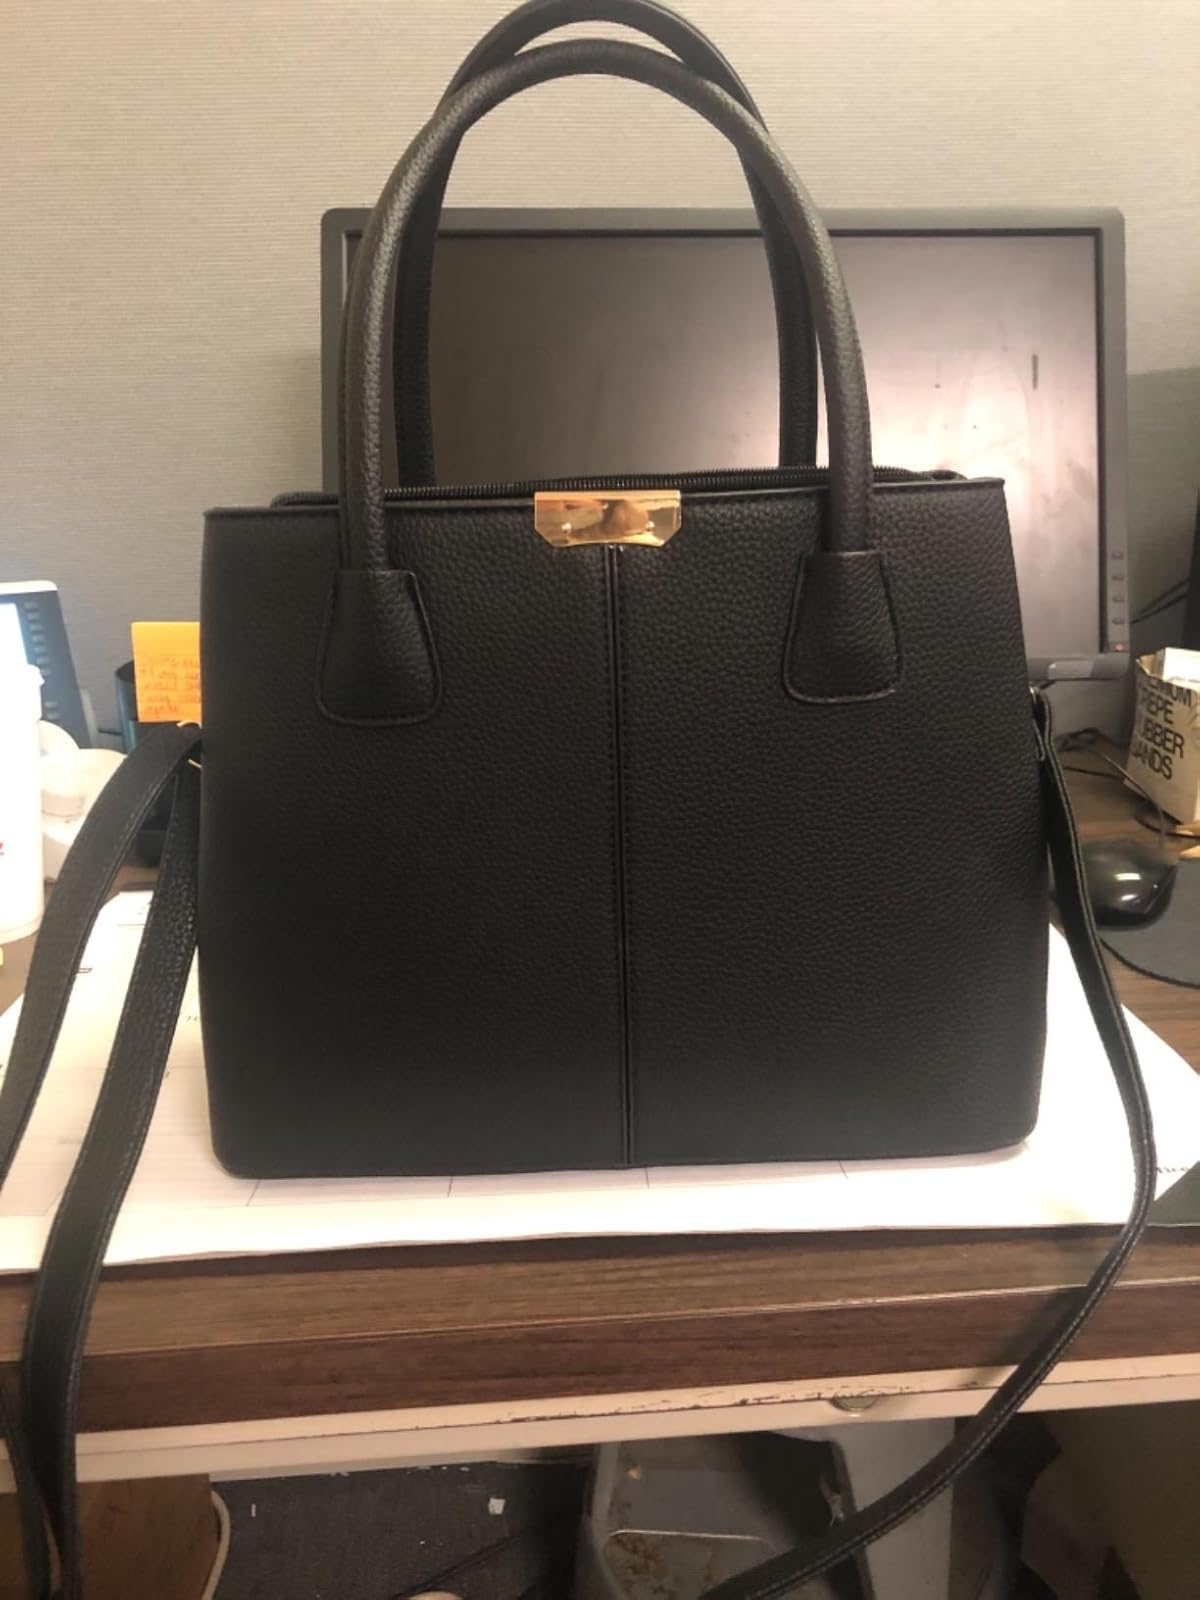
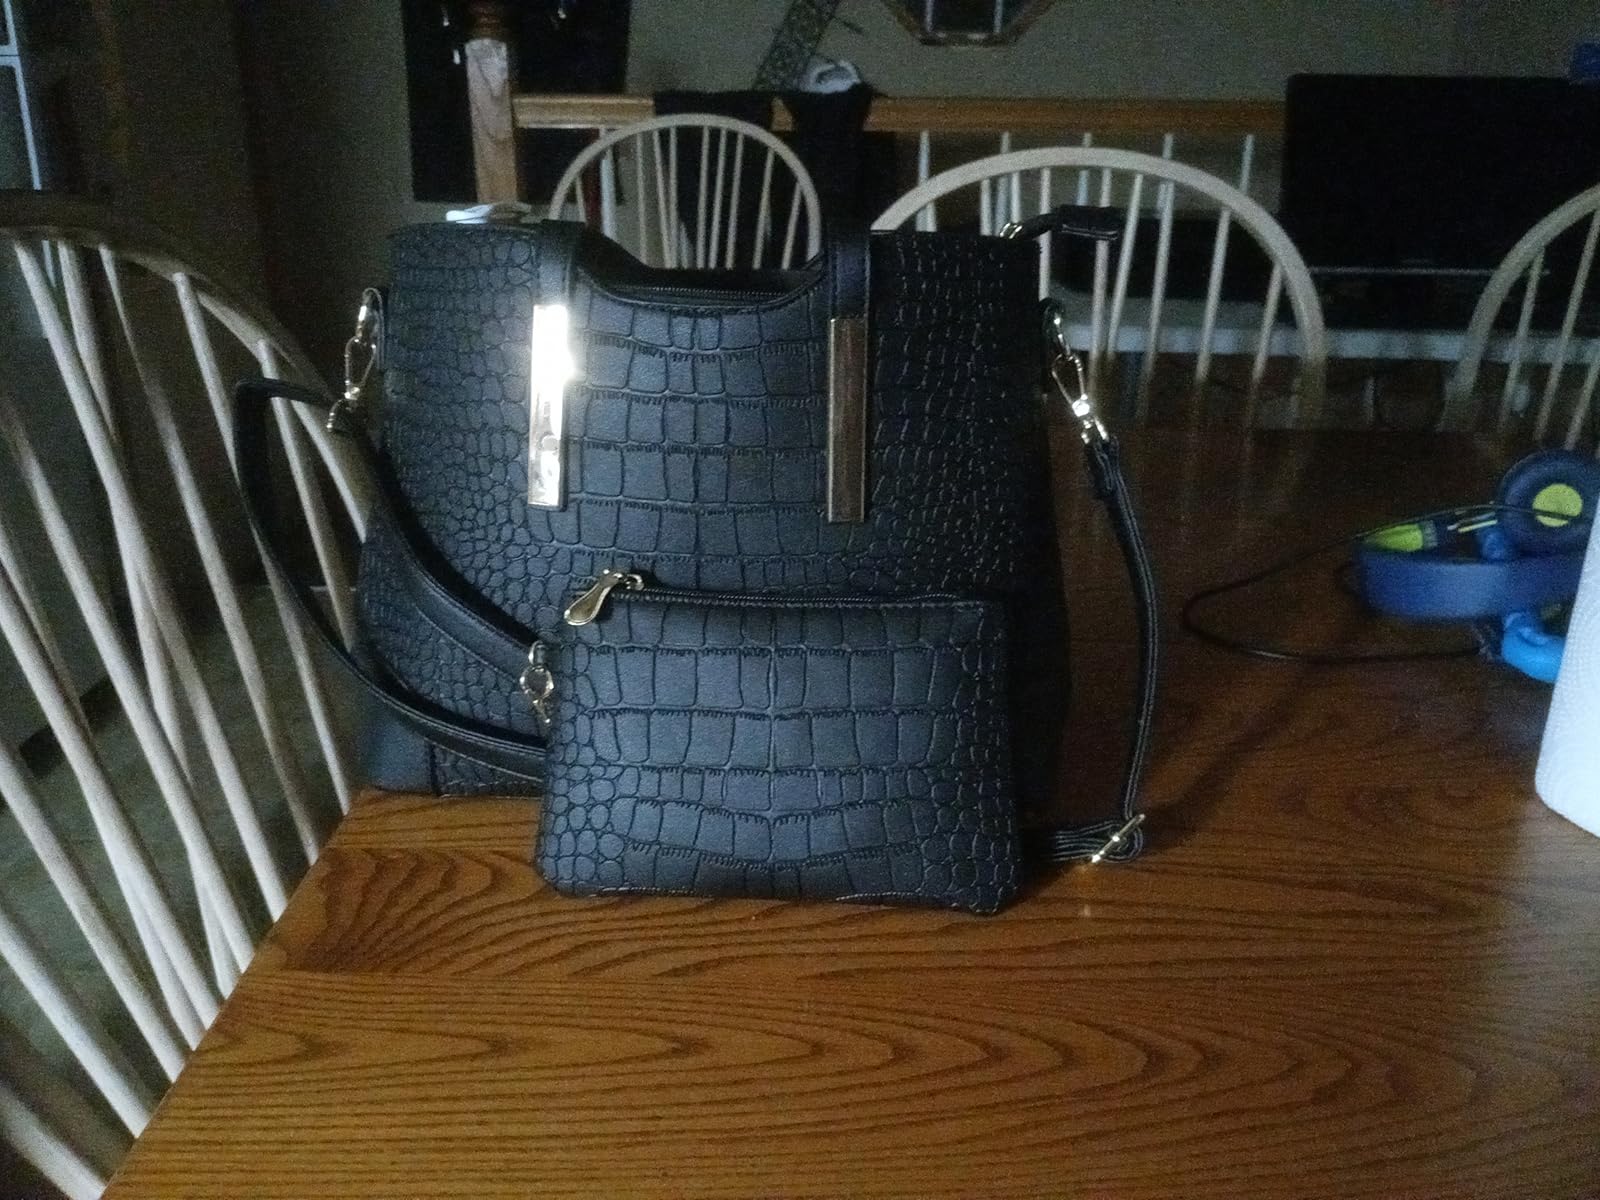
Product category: accessories_handbag
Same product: no